Blaina railway station

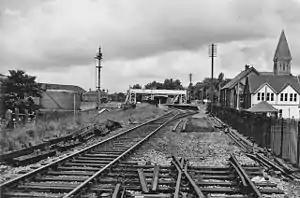
Station remains in 1966.

Blaina railway station was a station which served the small town of Blaina in the Welsh county of Monmouthshire.